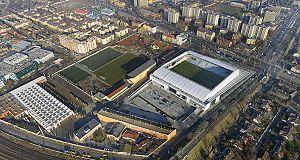
Le Stade Nándor Hidegkuti est un stade de football situé dans le 8ᵉ arrondissement de Budapest. D'abord inauguré en 1912 puis entièrement reconstruit en 1947, le stade est le du domicile du MTK Budapest FC, un club emblématique de la capitale hongroise.